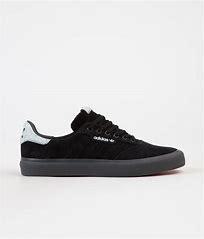
Brand: Adidas
Model: 3MC